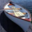
Label: ship